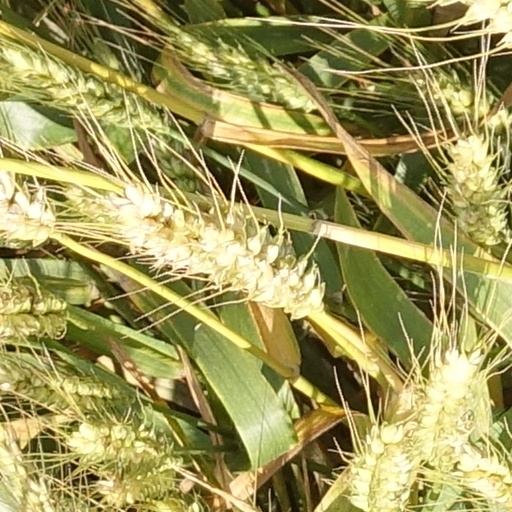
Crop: wheat